Tyler–Southerland House

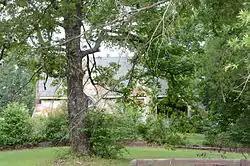

The Tyler–Southerland House is a historic house at 36 Southerland Road in Conway, Arkansas. It is a single-story wood-frame structure, with a gable roof and stone veneer exterior. Trim consists of cream-colored brick; both it and the veneer pattern are hallmarks of the work of Silas Owens Sr., a regionally prominent African-American mason. The house was built about 1948, and is a comparatively high style example of Owens's work. It has Tudor Revival styling, including a small gable over the front entry, and a large gable over a band of windows. Angled wing walls, an unusual feature not found in most of Owens's houses, flank the main entrance.